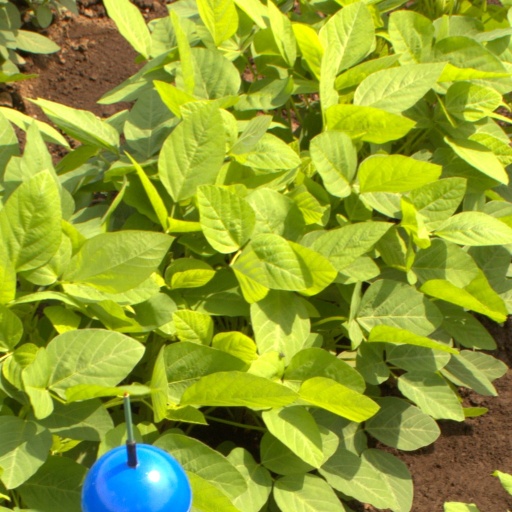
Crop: soybean